Mortara Center for International Studies

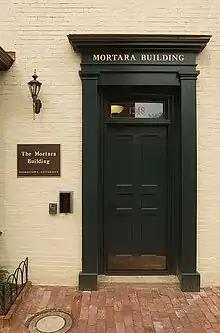
The entrance to the Mortara Building at 3600 N Street, NW in Washington, DC.

The Mortara Center for International Studies is an academic research center at Georgetown University in Washington, D.C. As part of Georgetown's Edmund A. Walsh School of Foreign Service, the Mortara Center organizes and co-sponsors lectures, seminars, and conferences and provides support for research and publications on international affairs. The Mortara Center was established through a gift from the Michael and Virginia Mortara Foundation.